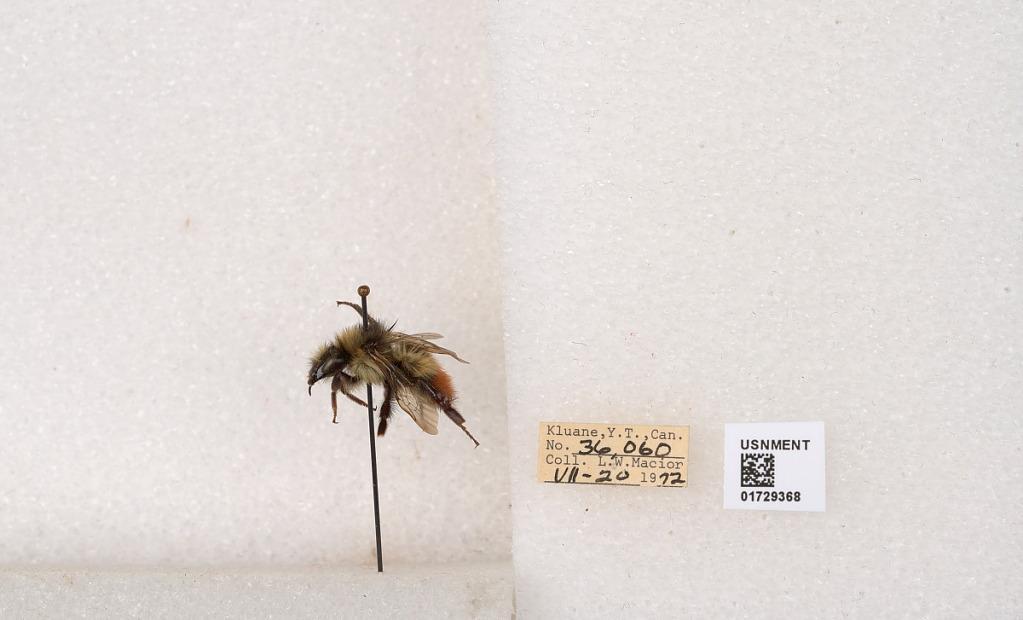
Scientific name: Bombus flavifrons Cresson
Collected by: L. Macior
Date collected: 1972-7-20
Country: Canada
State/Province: Yukon Territory
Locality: Kluane National Park and Reserve
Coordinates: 60.7493, -139.504